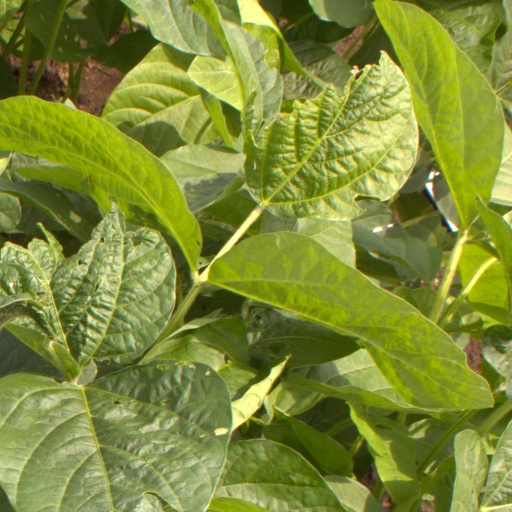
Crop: soybean